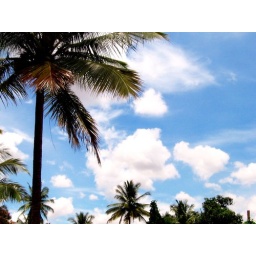
Yup! That a peak from that road in front of our house :-)